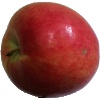
Label: Apple Crimson Snow 1